Delphine O

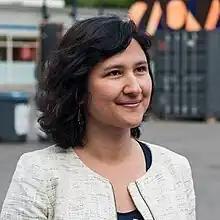

Delphine O (born 25 December 1985) is a French politician and a former member of the French National Assembly, who represented Paris. She is the Secretary General of the Generation Equality Forum 2021.